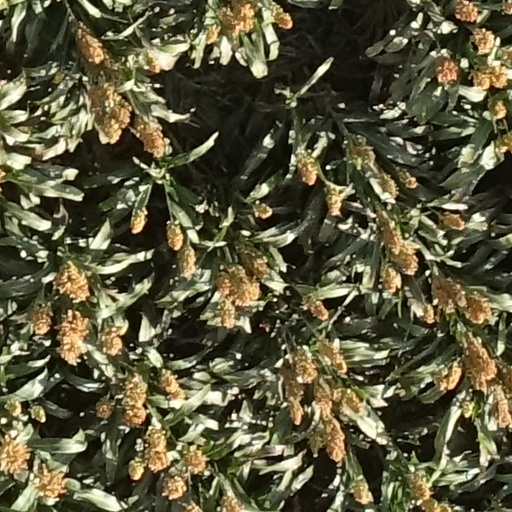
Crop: sorghum